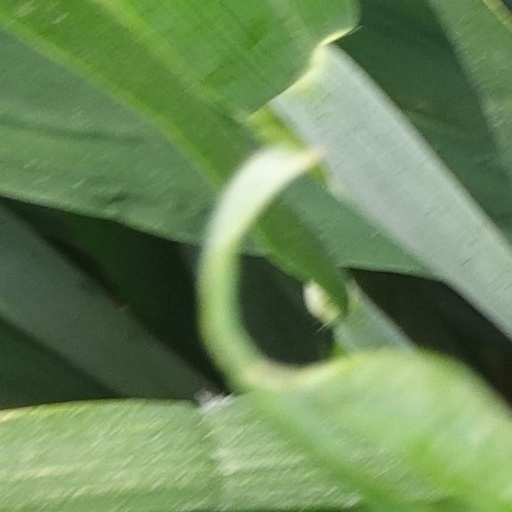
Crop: wheat